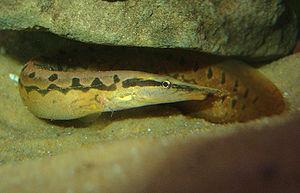
Mastacembelus est un genre de poissons d'eau douce de la famille des Mastacembelidae. Toutes les espèces ci-dessous se rencontre en Afrique et en Asie. Leur taille varie d'une dizaine de centimètres à un mètre ou plus pour les plus grands spécimens.
Les Mastacembelidae sont une famille de poissons Synbranchiformes. Ces espèces sont communément appelées anguilles épineuses ou anguilles des marais et se rencontrent en Afrique, en Asie du Sud-Est et en Asie du Sud. Elles vivent en eau douce ou saumâtre. Certaines s'enfouissent dans le substrat pendant la journée, d'autres ont été retrouvées enterrées dans le sol durant les périodes de sécheresses.
Mastacembelus armatus est une anguille épineuse de la famille des Mastacembelidae. C'est une espèce endémique du lac Tanganyika en Afrique.